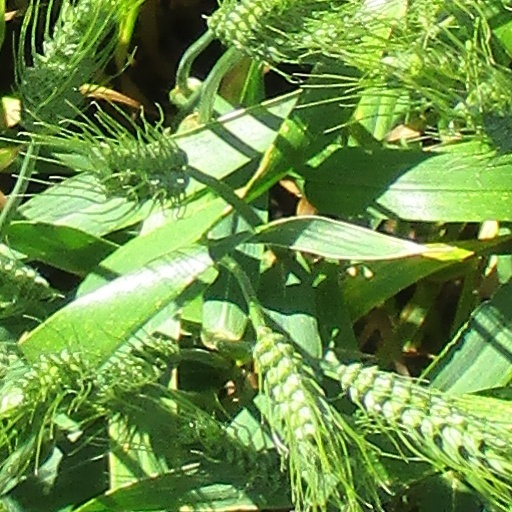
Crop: wheat